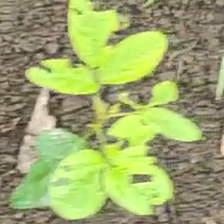
Weed species: Asian_Pigeonwings_(Clitoria Ternatea)